Swords, County Dublin

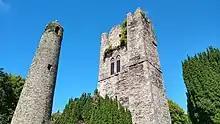
St. Columba's Church and round tower

Swords Castle was built as the manorial residence of the 1st Archbishop of Dublin, John Comyn, around 1200 or a little later in Swords, just north of Dublin. It was never strong in the military sense, but covers a large pentagonal walled area of nearly with a tower on the north and a gateway complex on the south. The adjoining chapel, built in the late thirteenth century, was probably used as the Archbishop's private oratory.